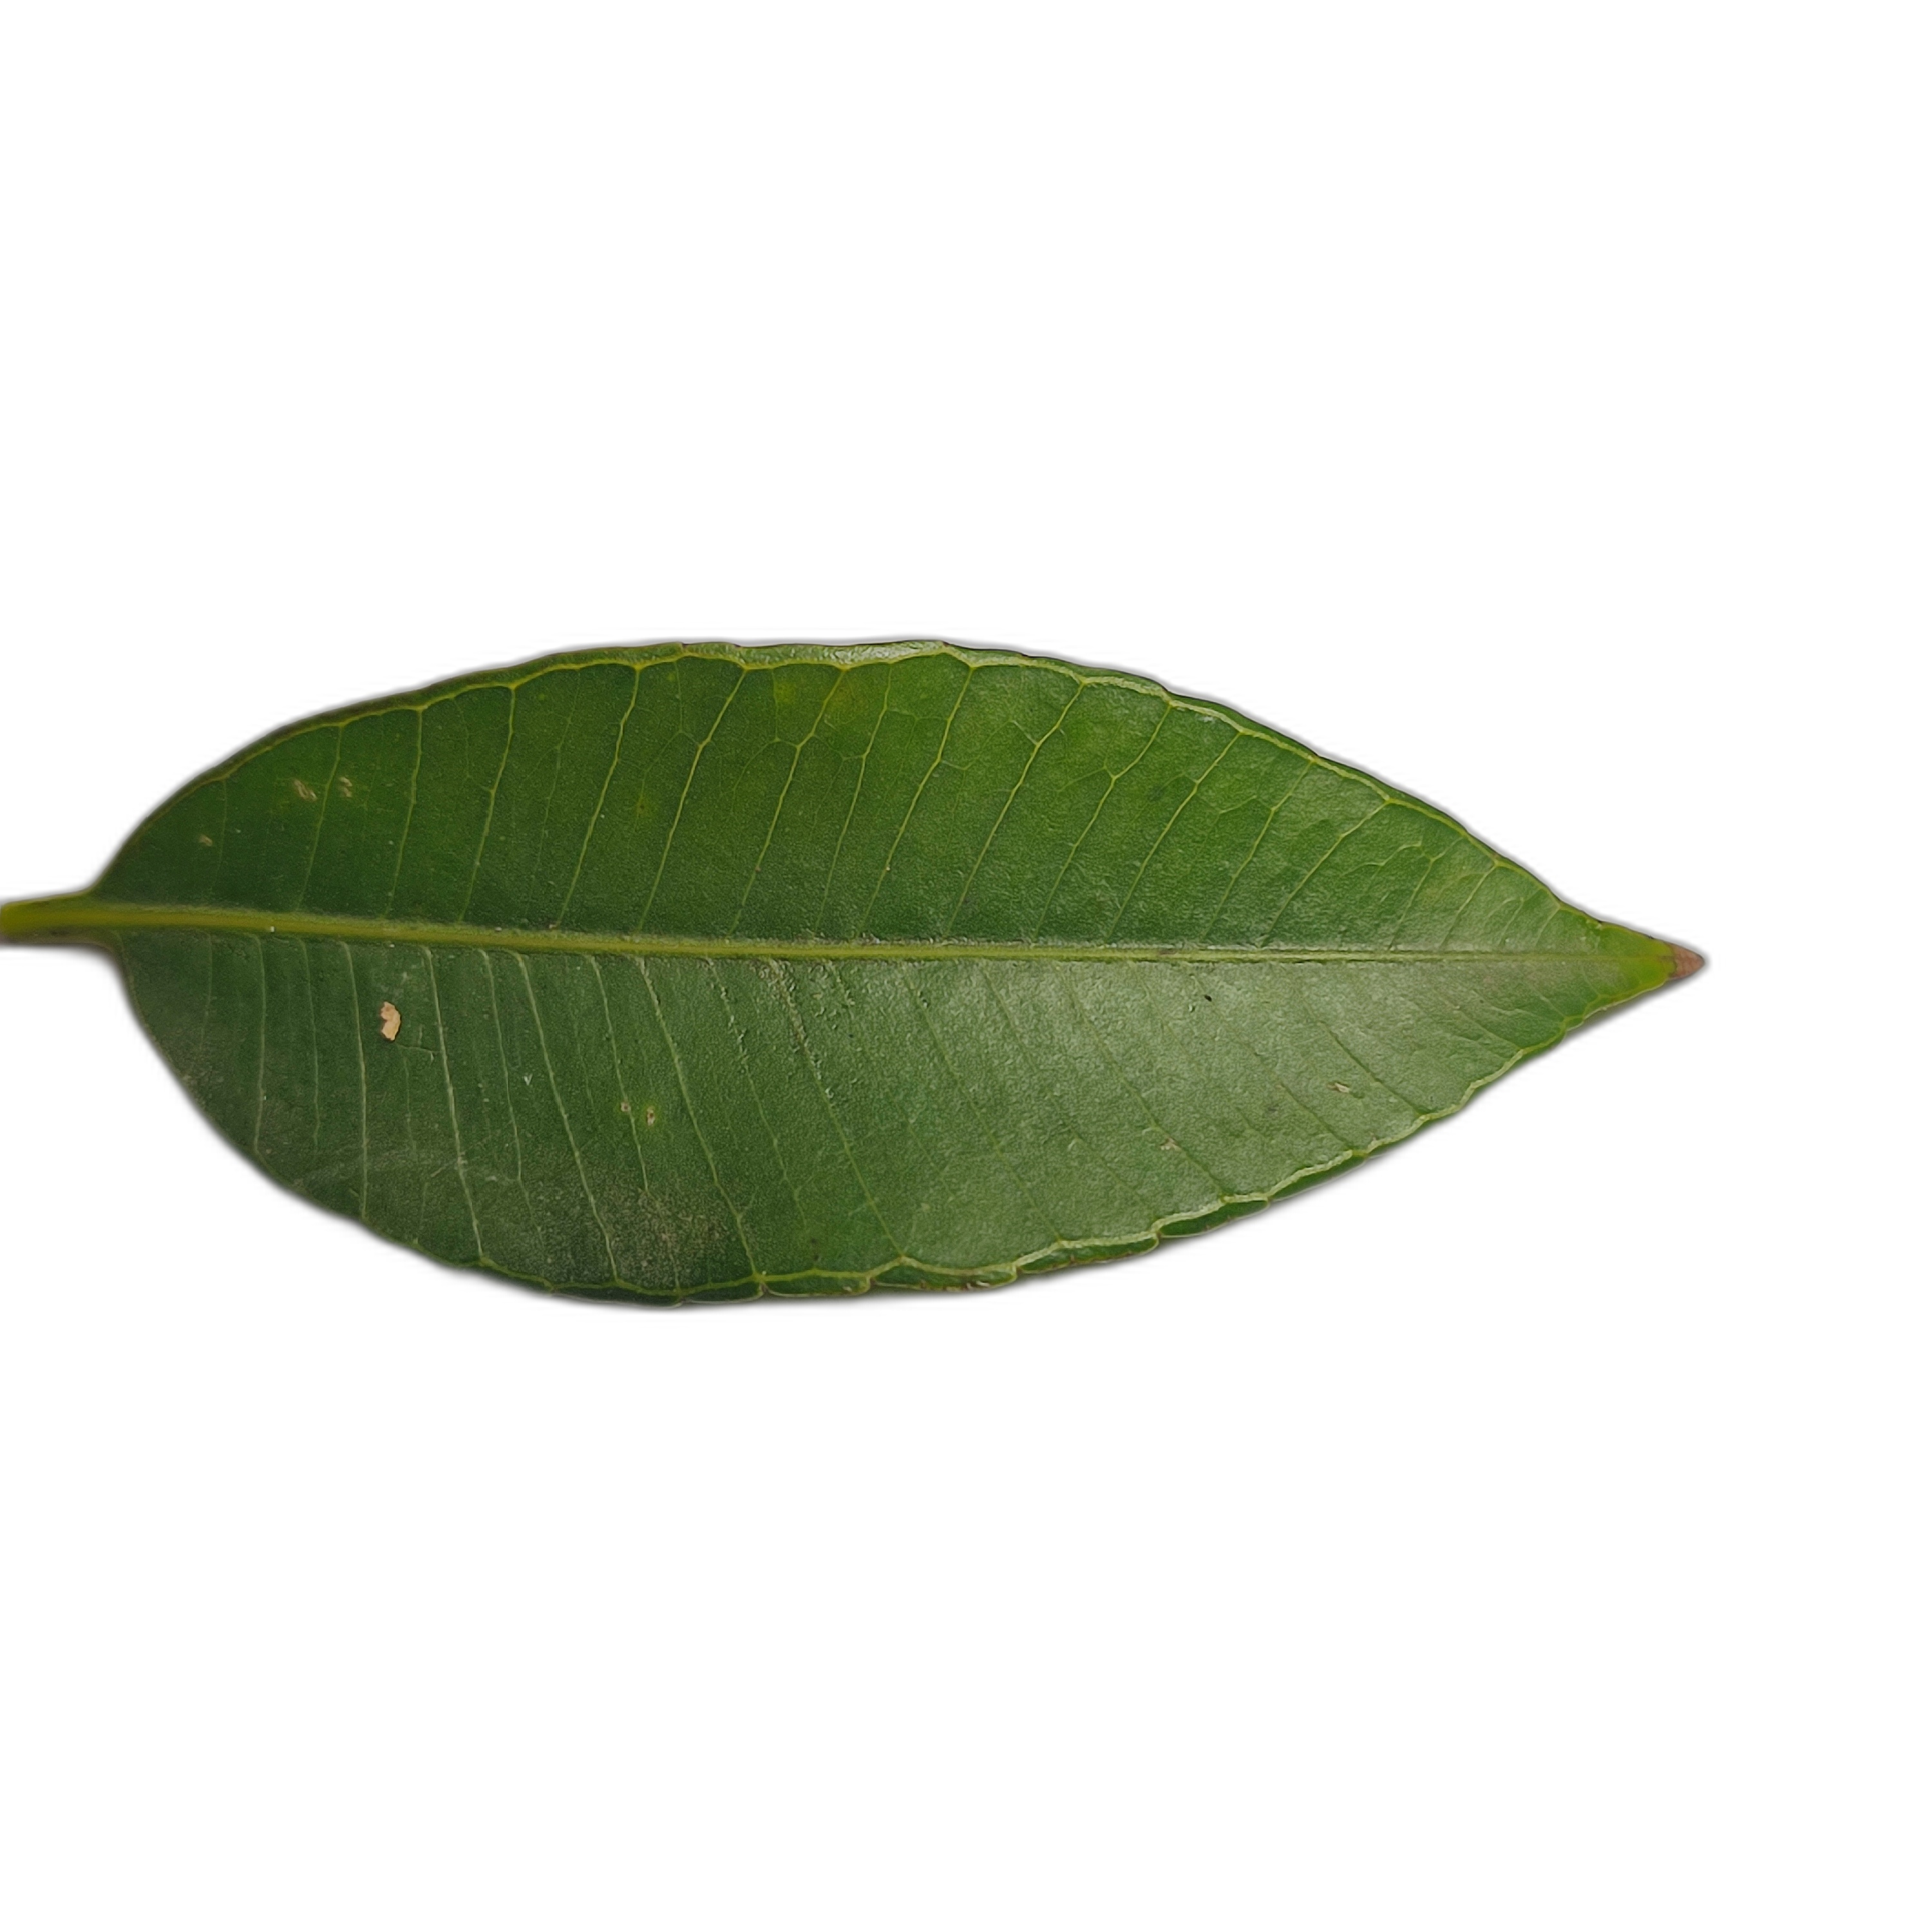
Label: healthy